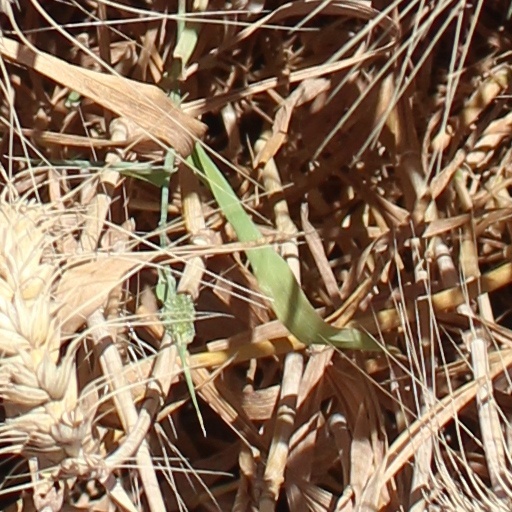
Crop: wheat